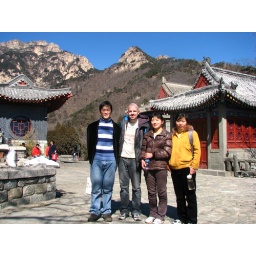
My Chinese friends (the girl in yellow is my special mountain girl)